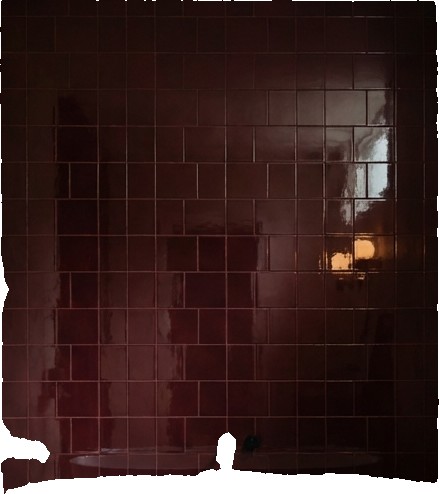
Surface category: wall